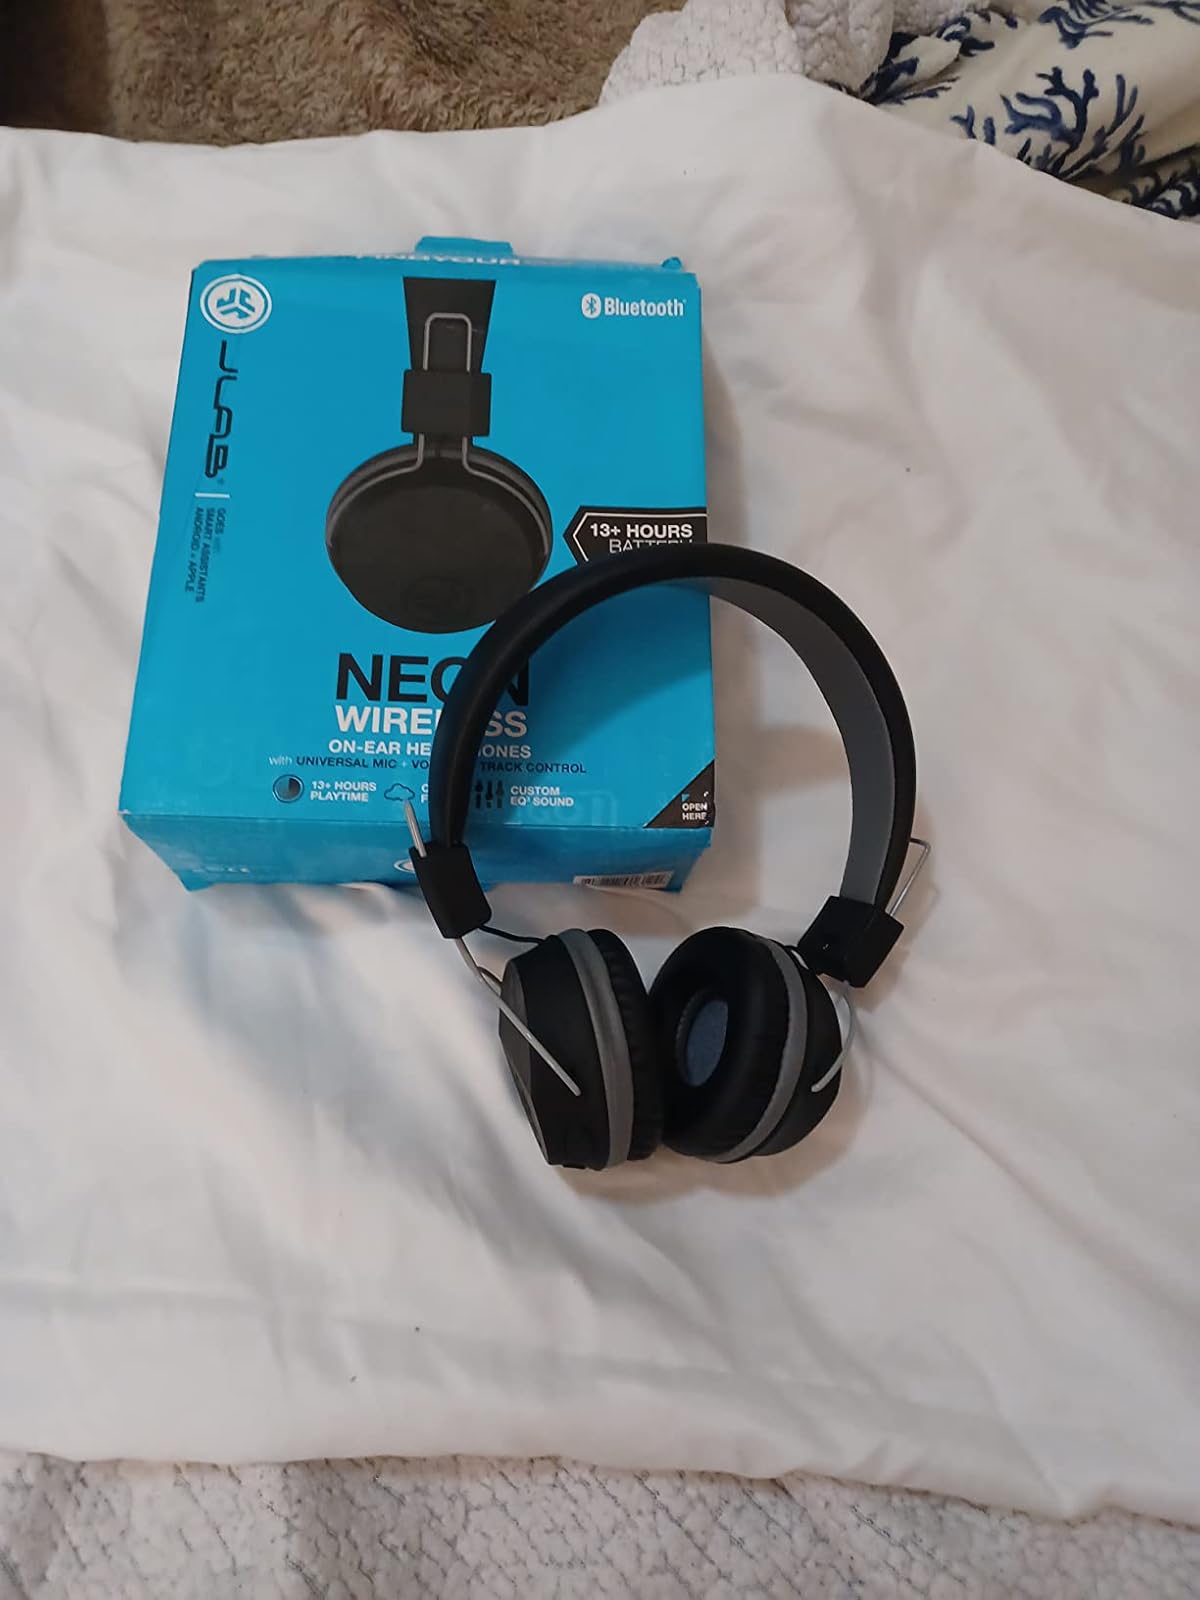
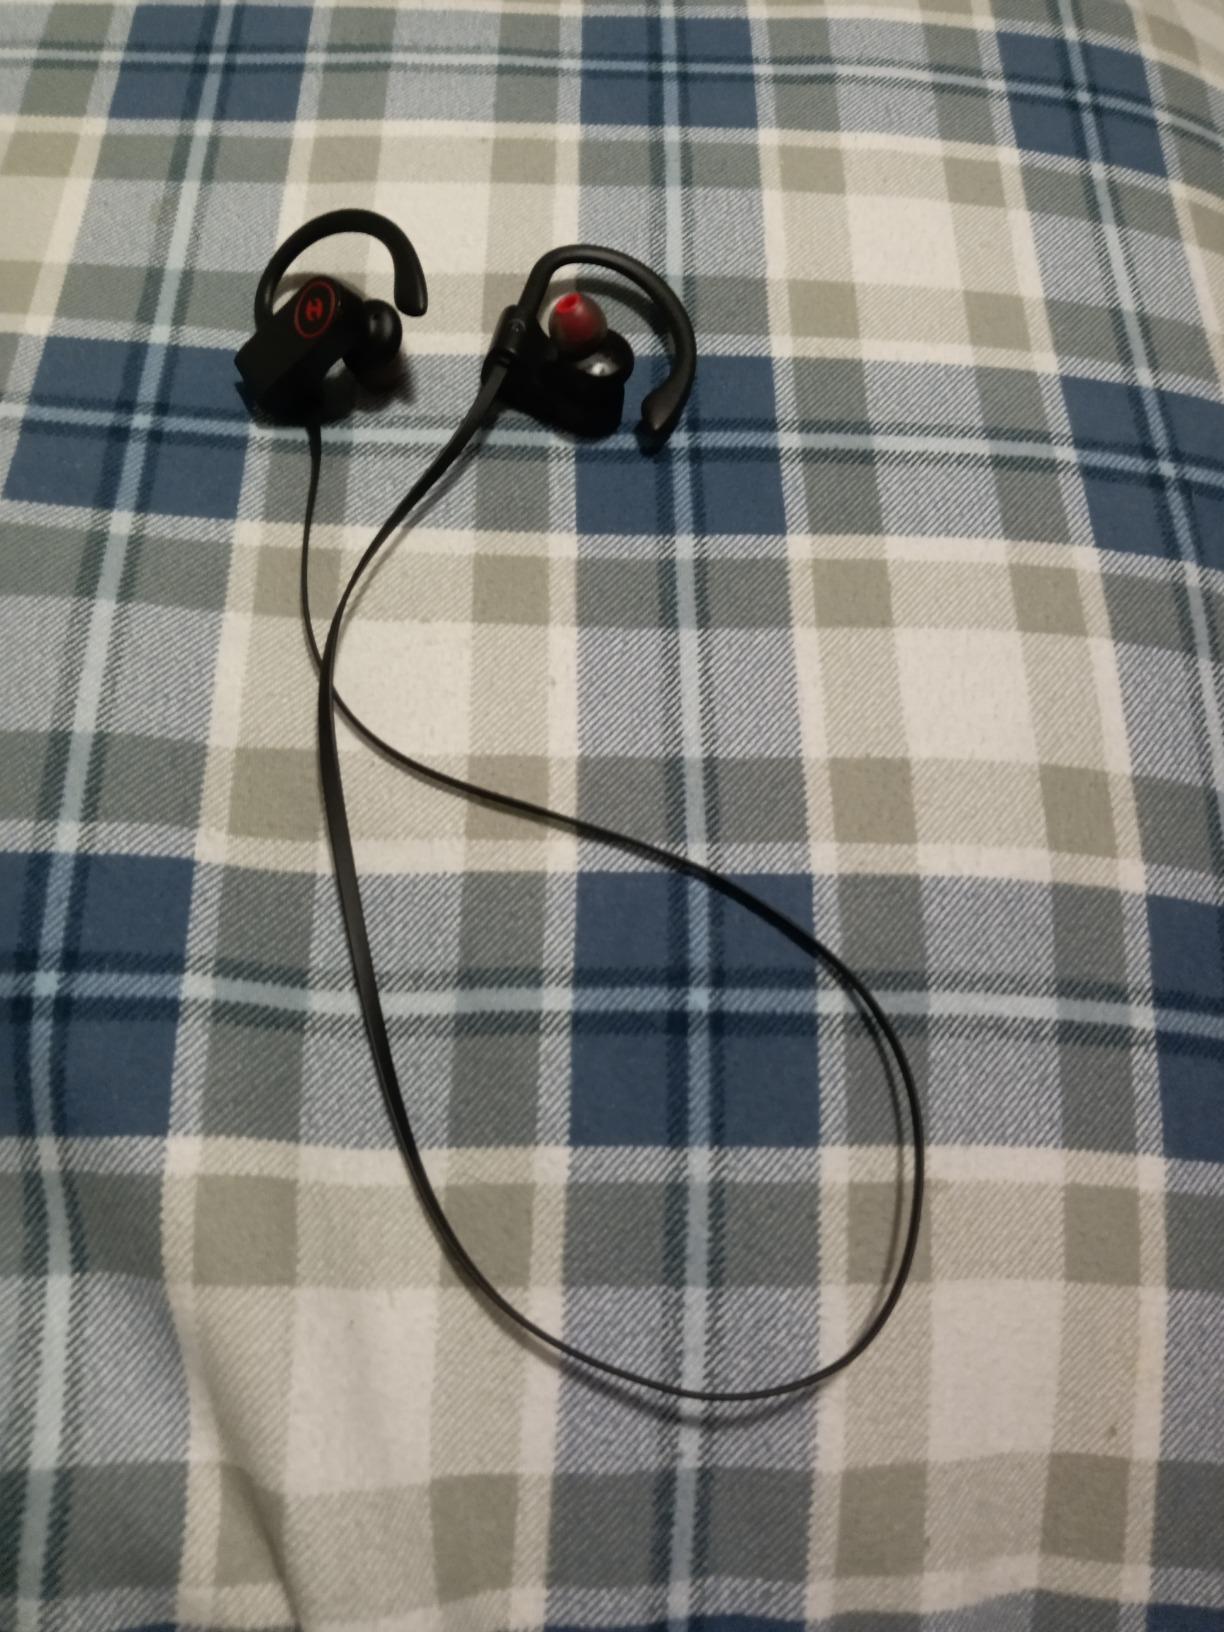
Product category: headphones
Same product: no